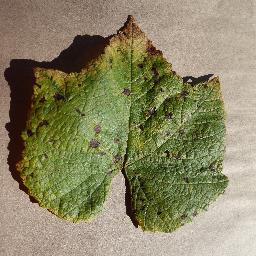
Label: Grape___Leaf_blight_(Isariopsis_Leaf_Spot)